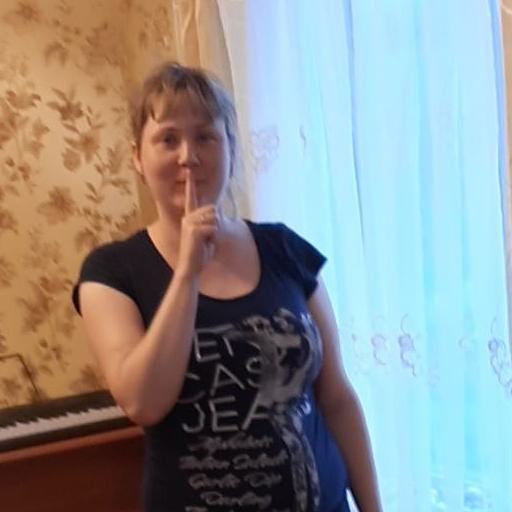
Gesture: mute